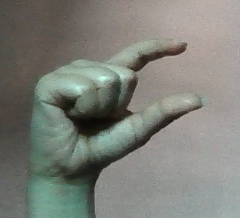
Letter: dal